Queen's Tower (Neduntheevu)

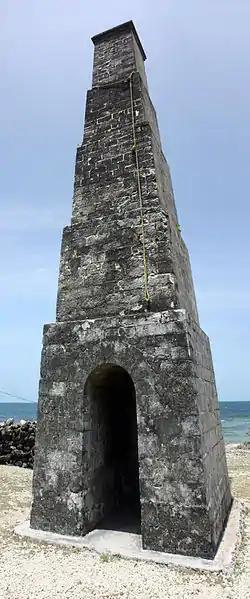
Queen's Tower (the fire would be set at the bottom

The Queen's Tower, also known as Quindah Tower) is a tower that was built by the British during their rule in Sri Lanka. They built it as a trigonometric point and a light navigation point for diurnally operated ships. It is located on the southeastern coast of Neduntheevu, also known as Delft Island.